Pool of Bethesda

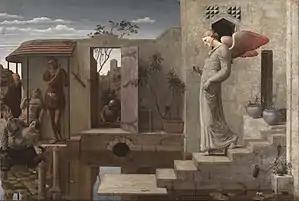
"The Pool of Bethesda" painting by Robert Bateman (1877)

In archaeological digs conducted in the 19th century, Conrad Schick discovered a large tank situated about north-west of St. Anne's Church, which he contended was the Pool of Bethesda. Further archaeological excavation in the area, in 1964, uncovered the remains of the Byzantine and Crusader churches, Hadrian's Temple of Asclepius and Serapis, the small healing pools of an Asclepeion, the second of the two large pools, and the dam between them. It was discovered that the Byzantine church had been built in the very heart of Hadrian's temple and contained the healing pools.